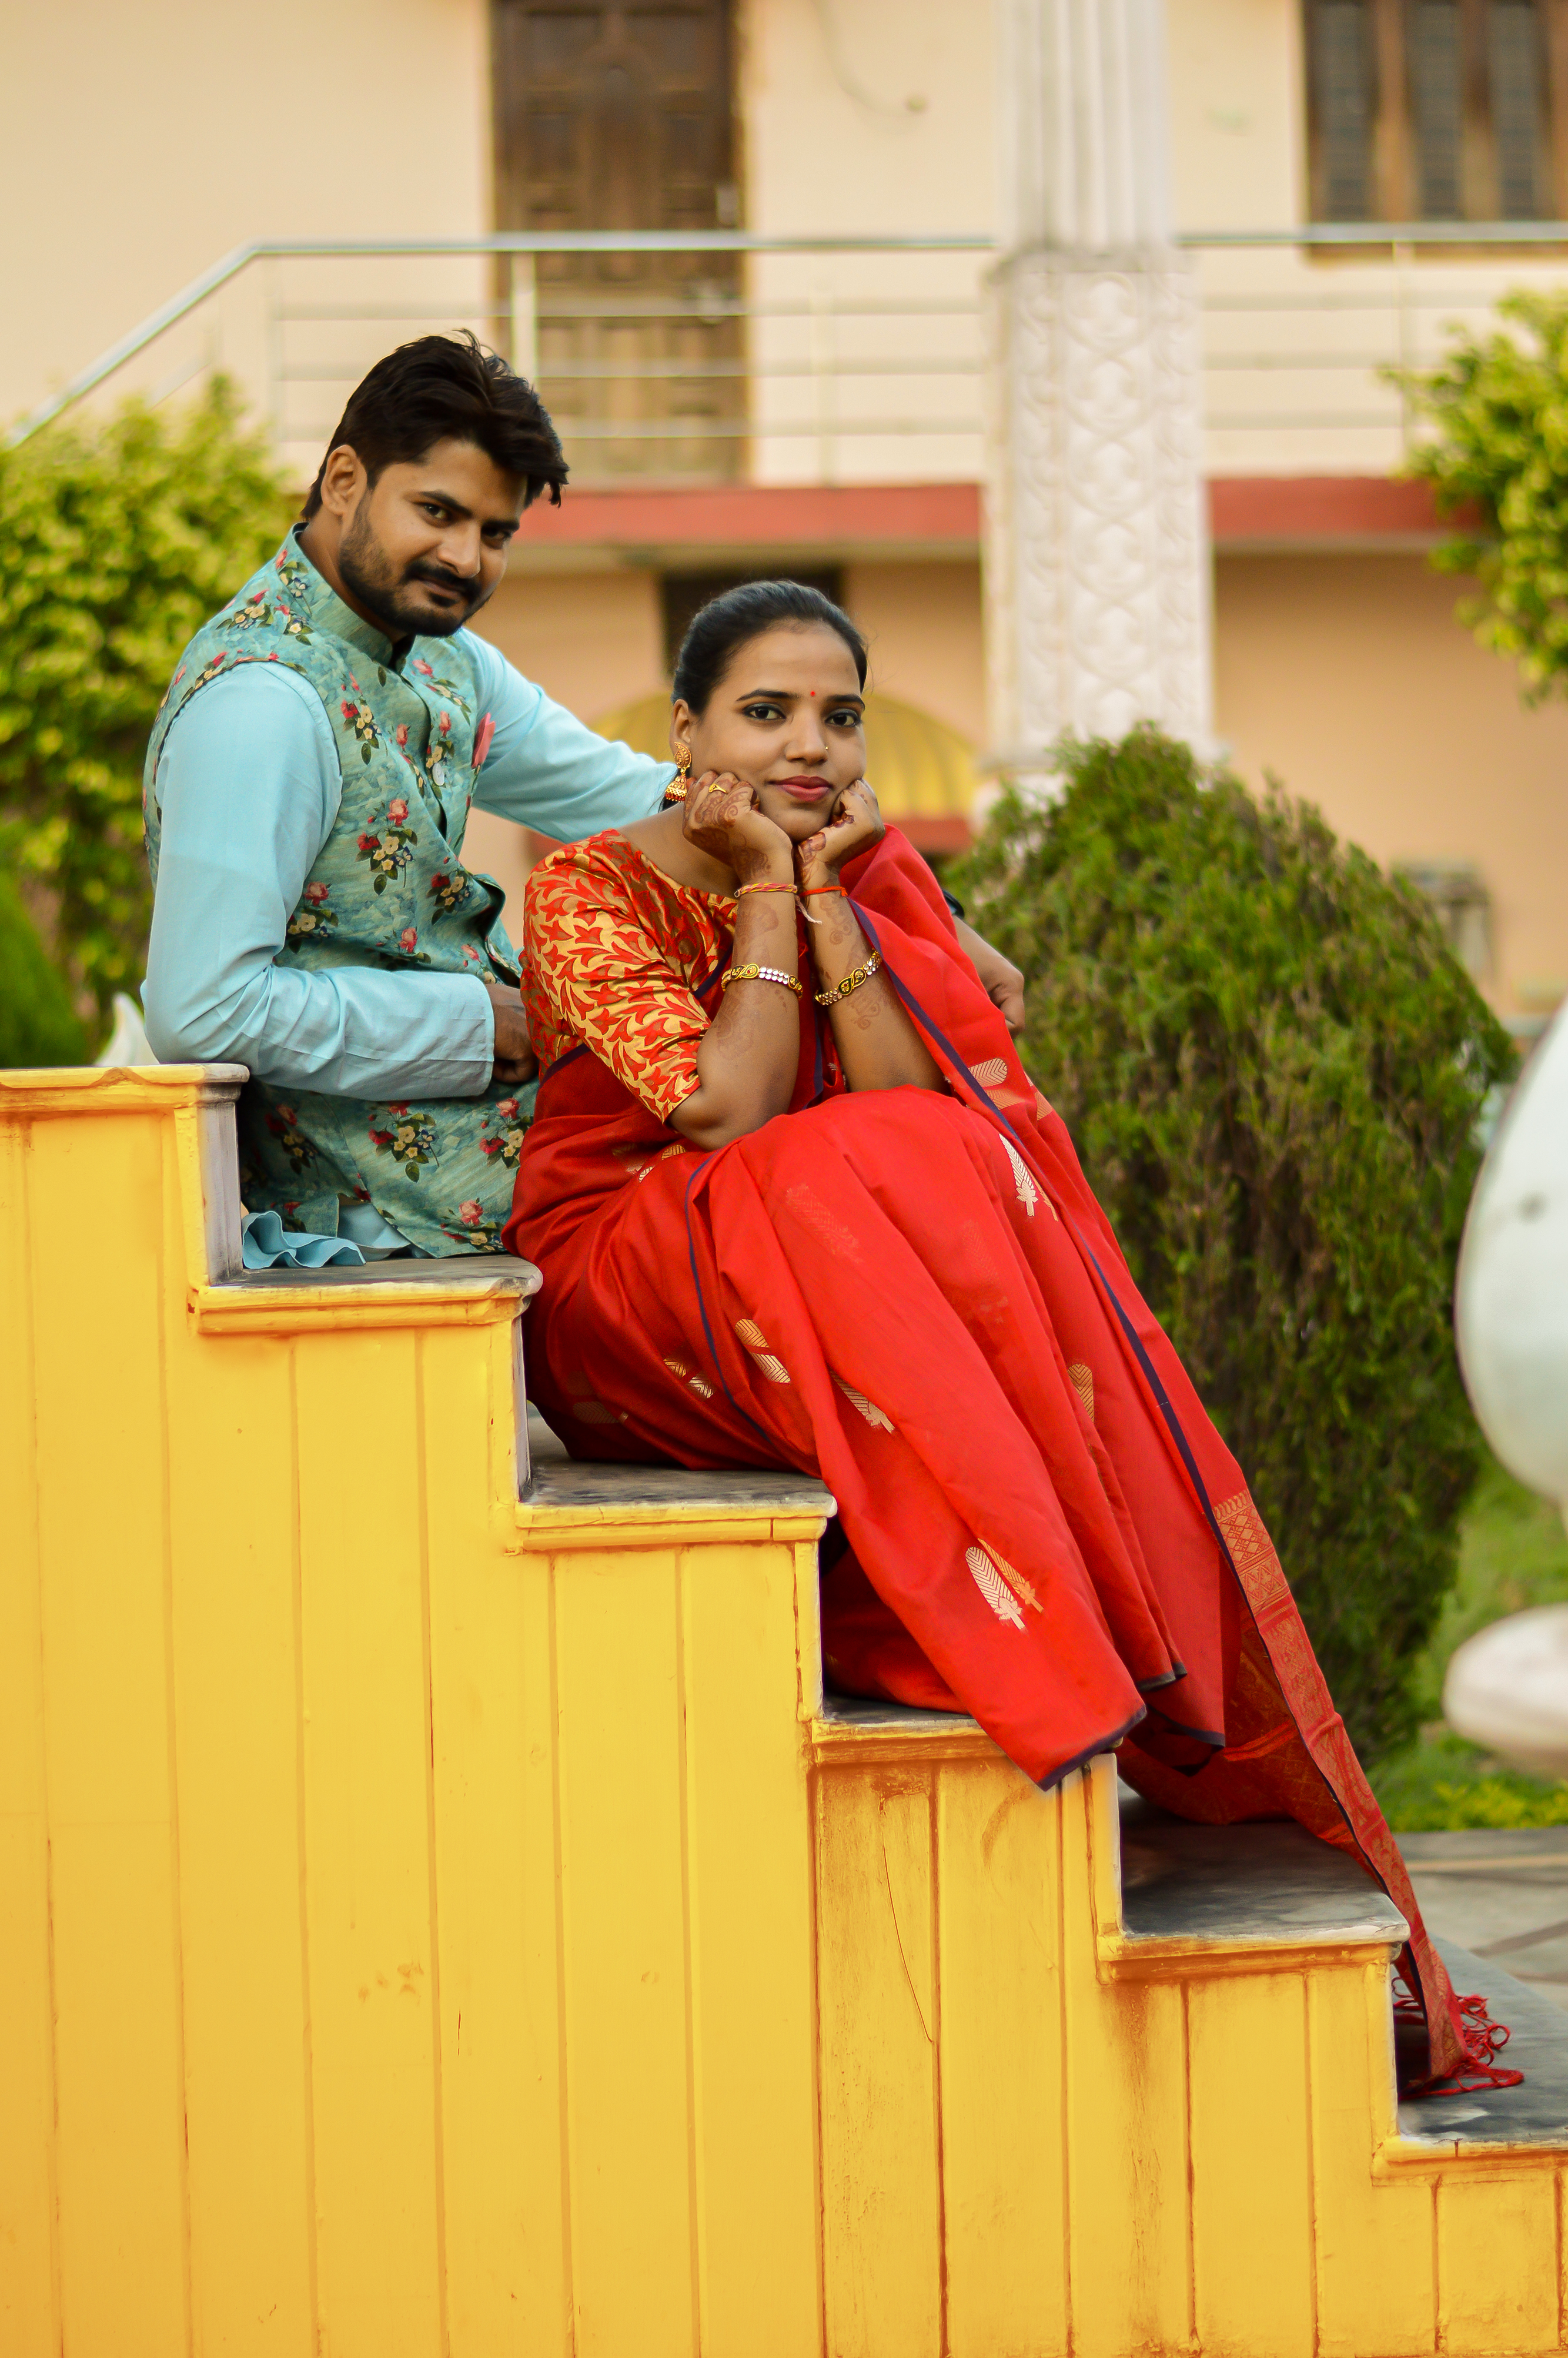
Vikas, Jyoti, pre wedding, India Wedding, indian couple, Love images, engagement pics, pre wedding shoot, india, pre wedding couple, red, yellow, orange, fashion, formal wear, tradition, photography, temple, textile, sari, photo shoot, peach, suit, leisure